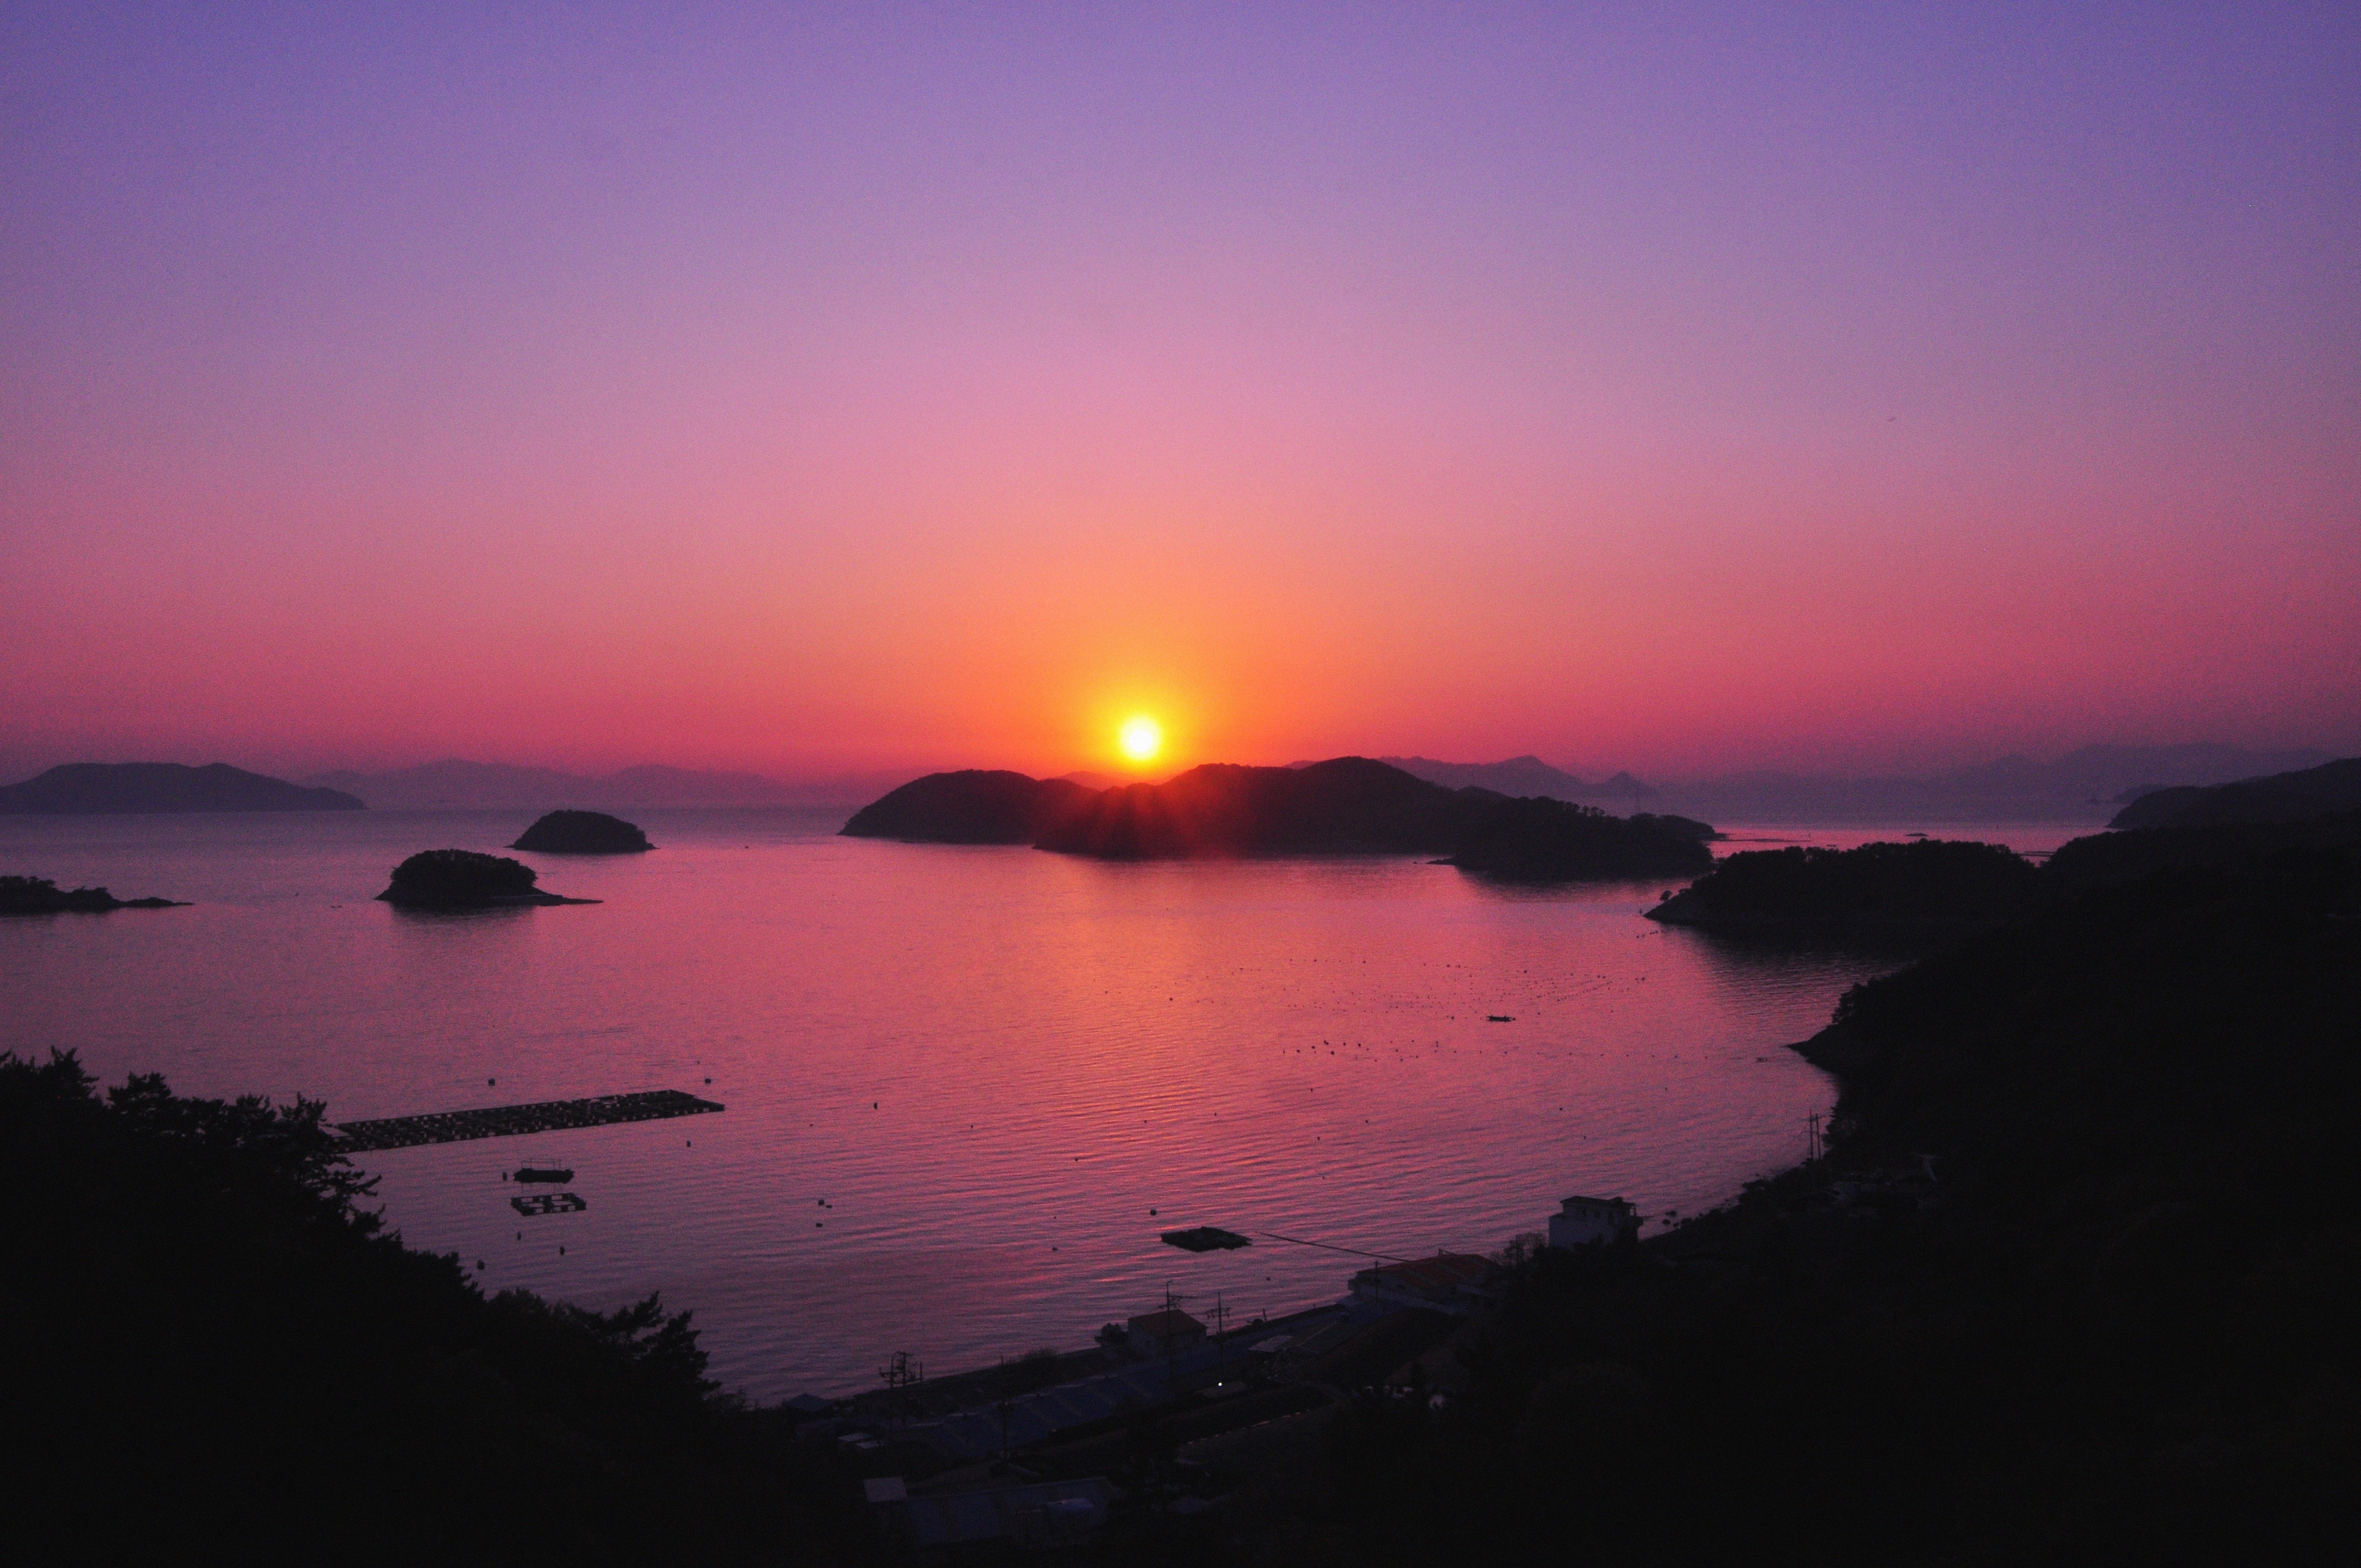
sea, coast, ocean, horizon, sunrise, sunset, morning, dawn, atmosphere, seaside, dusk, evening, reflection, bay, loch, afterglow, atmospheric phenomenon, red sky at morning